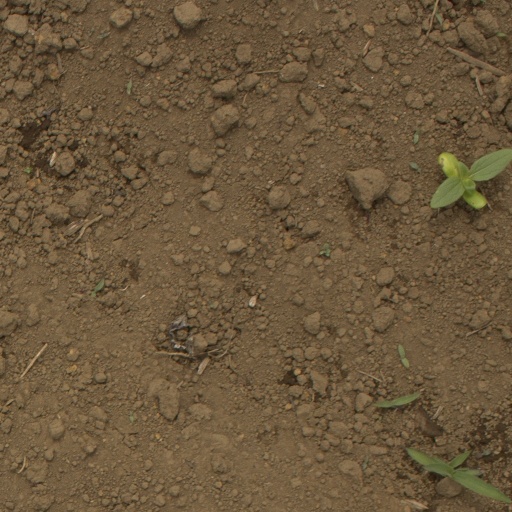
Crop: Jerusalem artichoke